Carbon nanothread

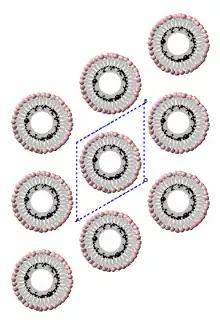
Polytwistane crystal viewed down its hexagonal c axis. Black atoms are carbon and pink atoms are hydrogen. The length of the threads is going into the page, showing their circular cross section and hexagonal packing that (experimentally) extends over hundreds of microns in crystals. The outline of the hexagonal unit cell is shown in blue. These crystals exfoliate into bundles of nanothreads.

In popular culture, diamond threads were first described by Arthur C. Clarke in his sci-fi novel "The Fountains of Paradise" set in the 22nd century, written in 1979.